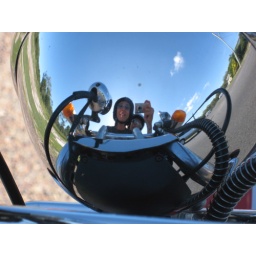
photo in motor bike front lamp